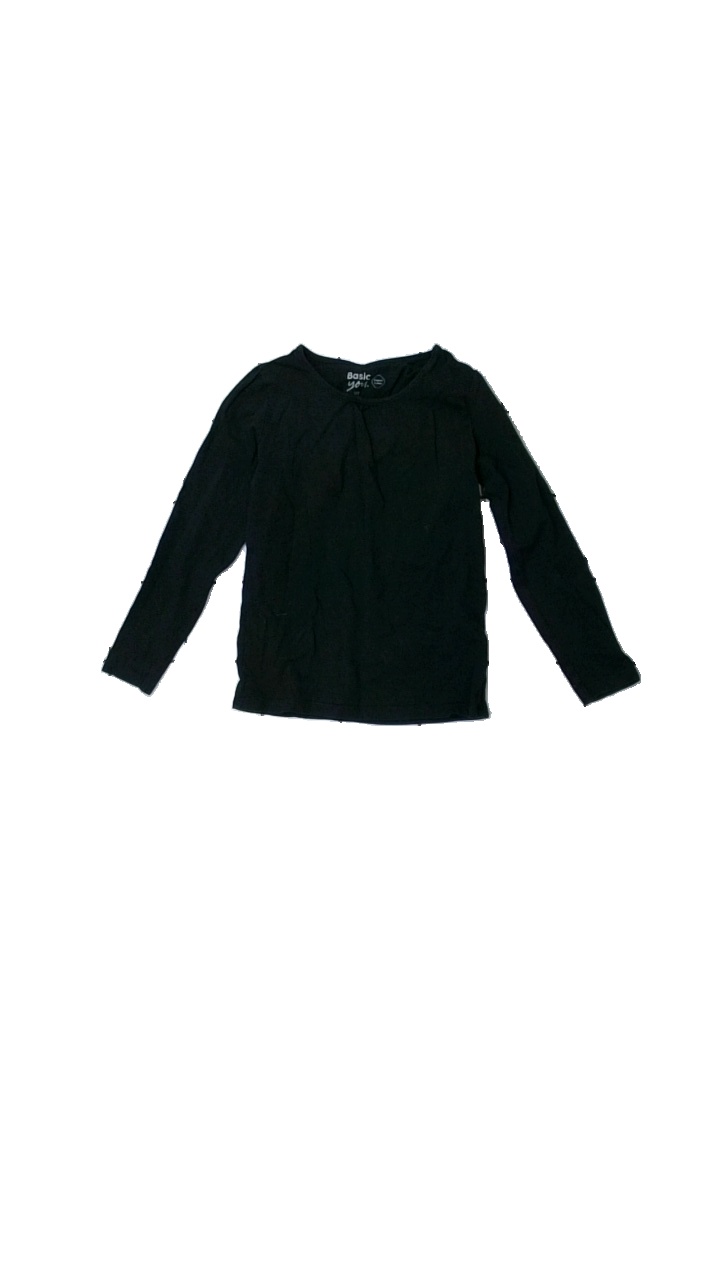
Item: Top (Ladies)
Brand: Basic You
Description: black top
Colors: Black
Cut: Regular
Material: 100% Cotton
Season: All
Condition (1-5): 5
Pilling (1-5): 5
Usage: Reuse
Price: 50-100